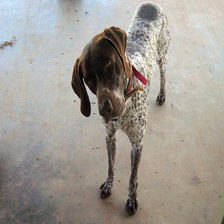
Species: dog
Breed: german shorthaired